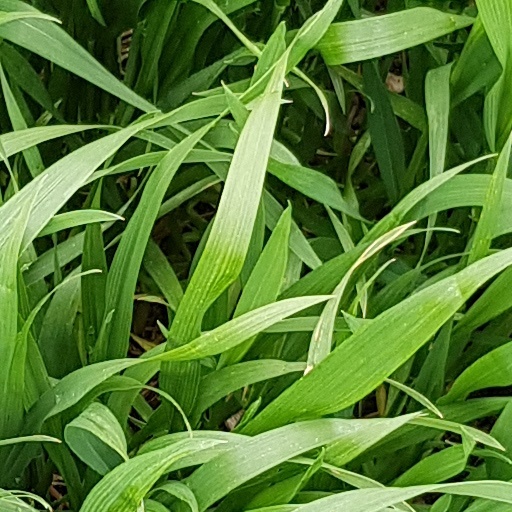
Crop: wheat